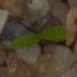
Label: common_chickweed